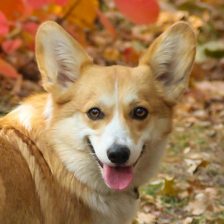
Label: animals